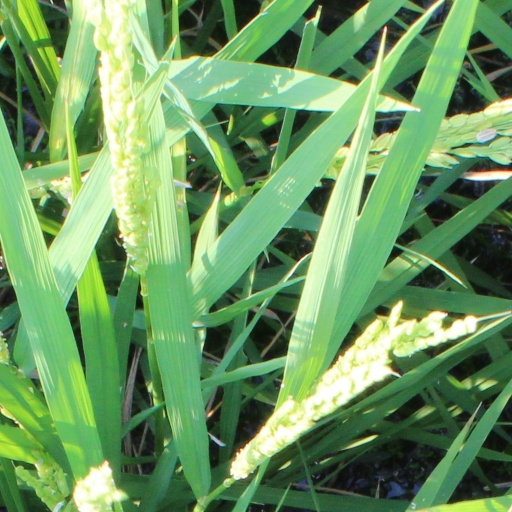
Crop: rice